Warner elevator row

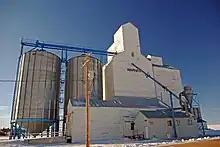
United Grain Growers elevator, built in 1960

Many once-common wood-crib grain elevators in Western Canada have been torn down. Warner has four elevators, and the Inglis elevator row in Manitoba has five. Warner's elevators are not protected. In 2014, two of the elevators were demolished.